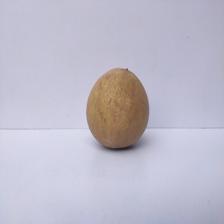
Size: Large